Sky position (RA, Dec in degrees): 188.239, 11.027
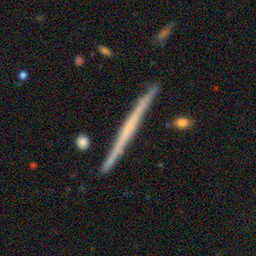
Galaxy morphology: Edge-on Galaxies without Bulge